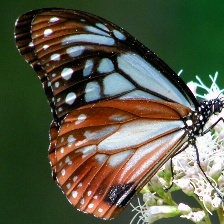
Species: CHESTNUT